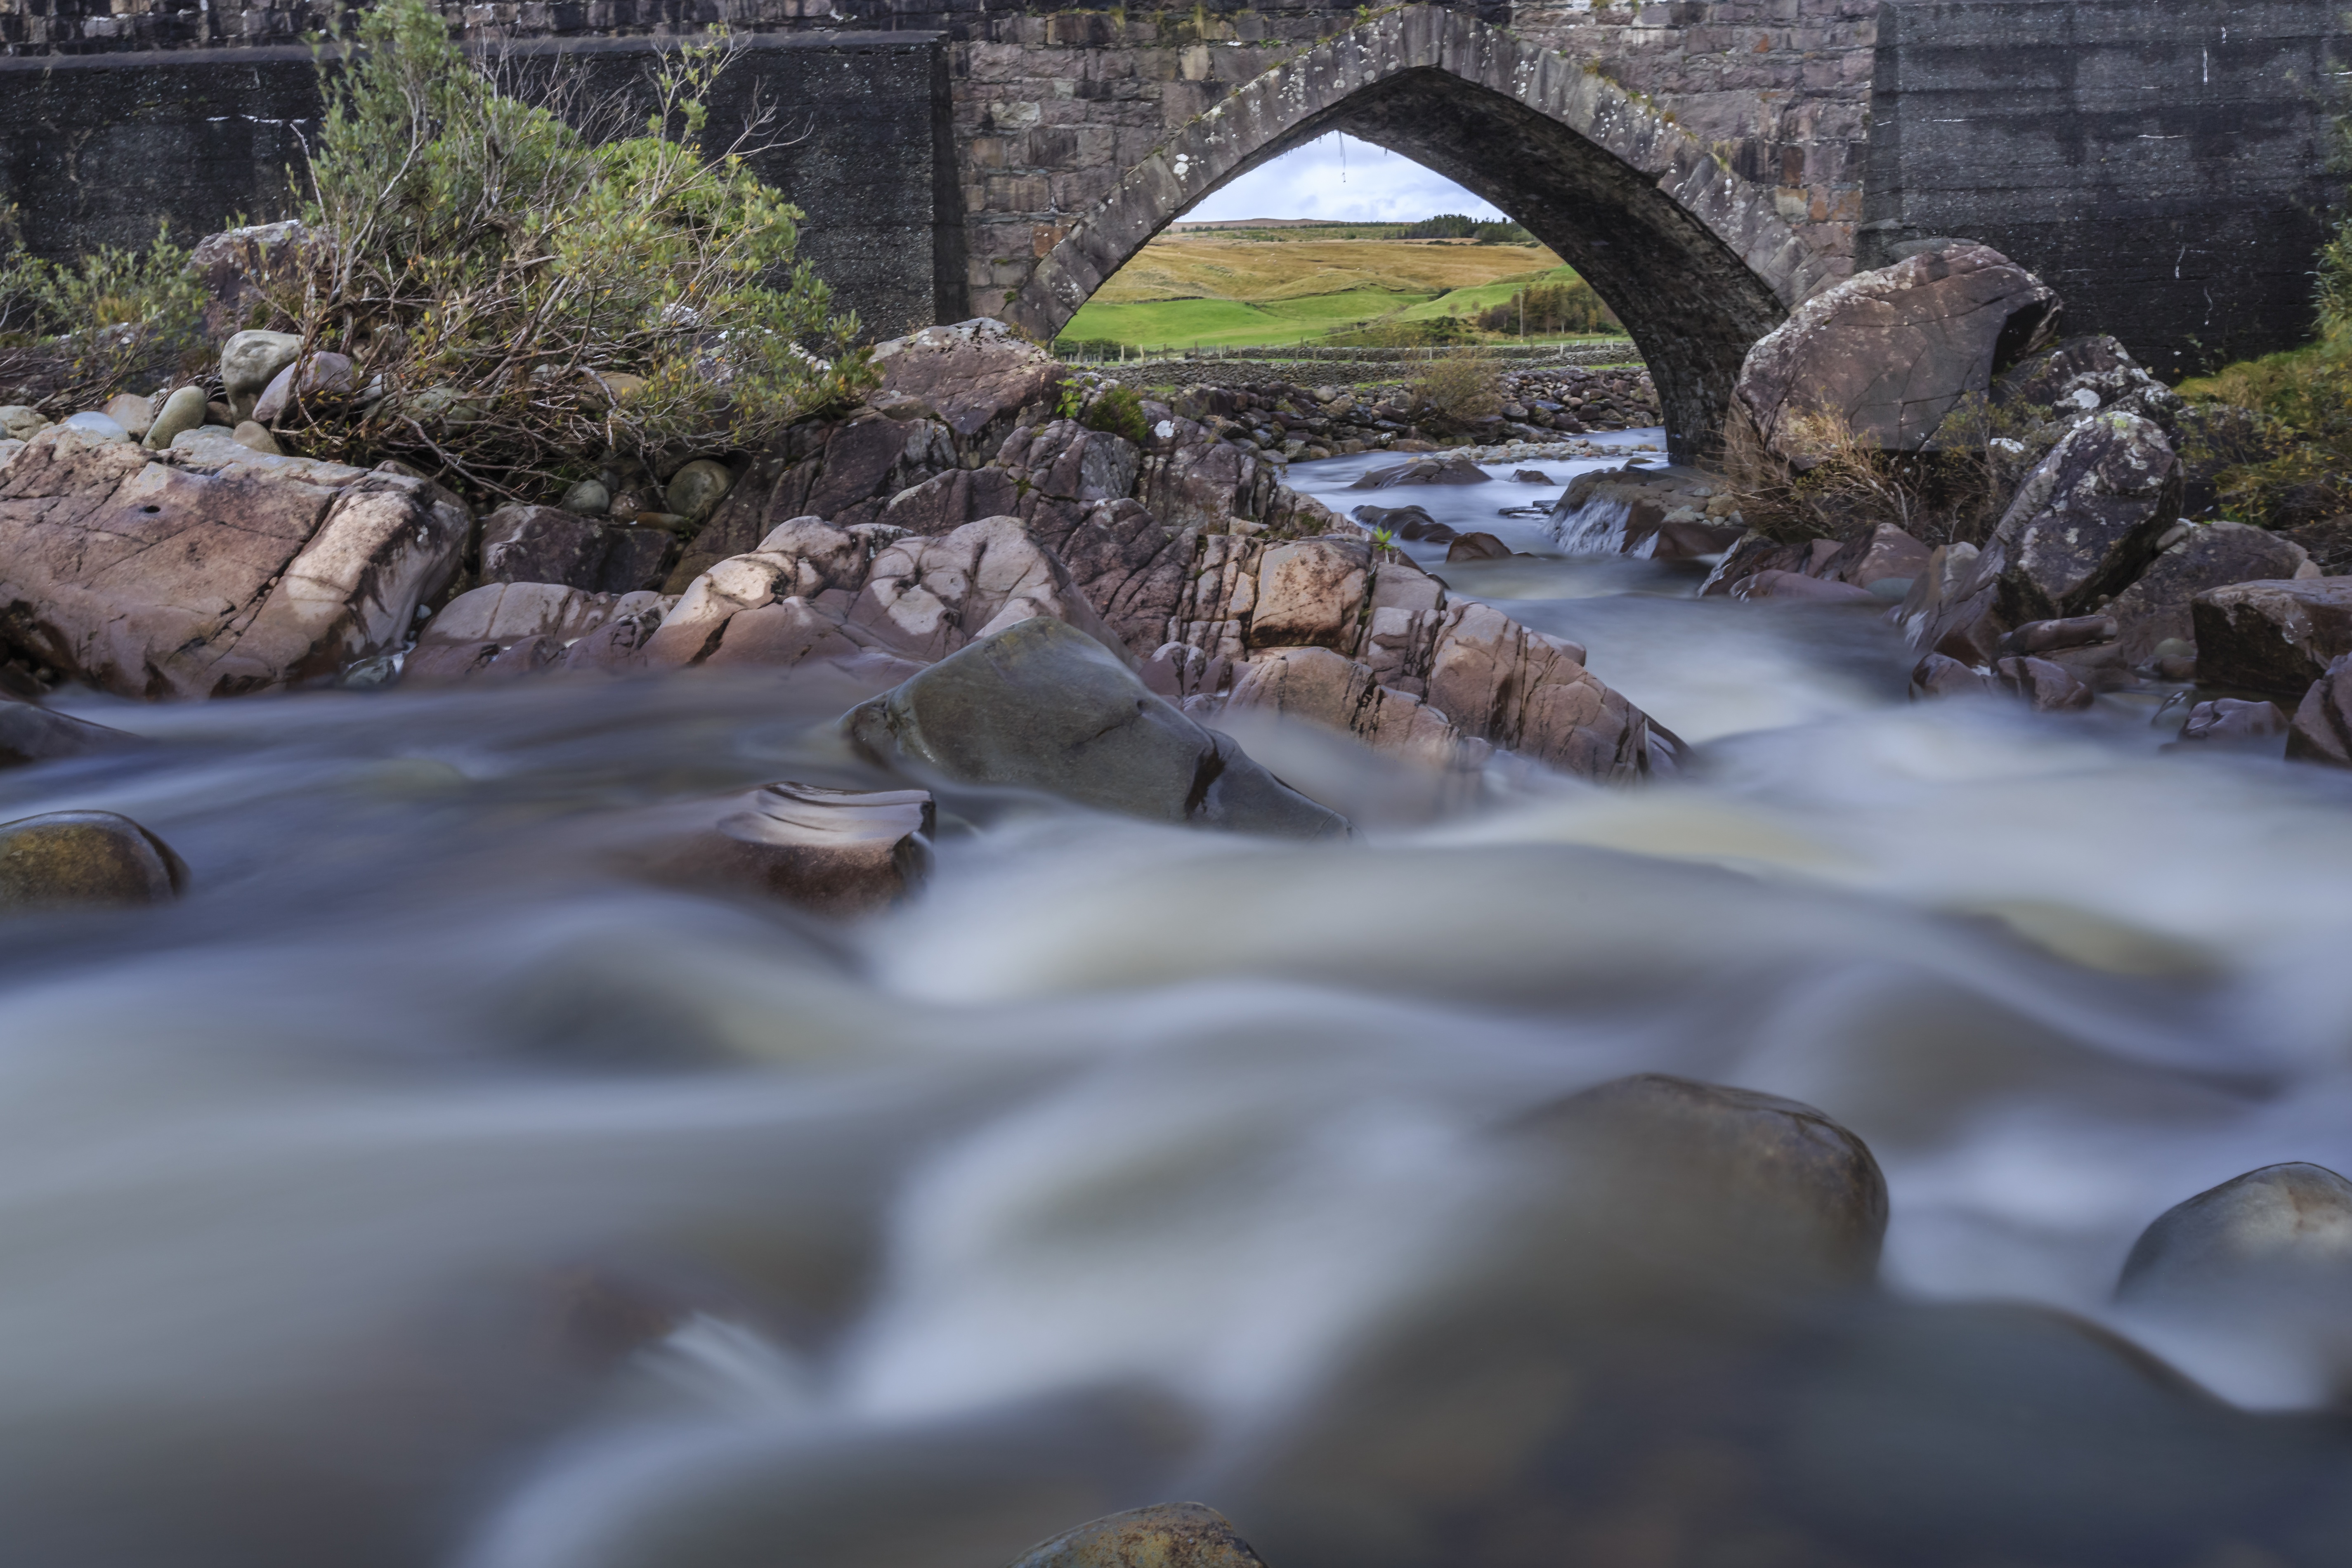
landscape, water, rock, bridge, river, stream, scenic, rapid, ireland, water feature